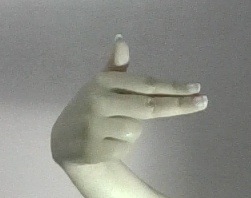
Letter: ghain